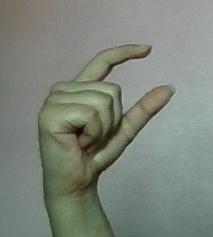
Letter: dal